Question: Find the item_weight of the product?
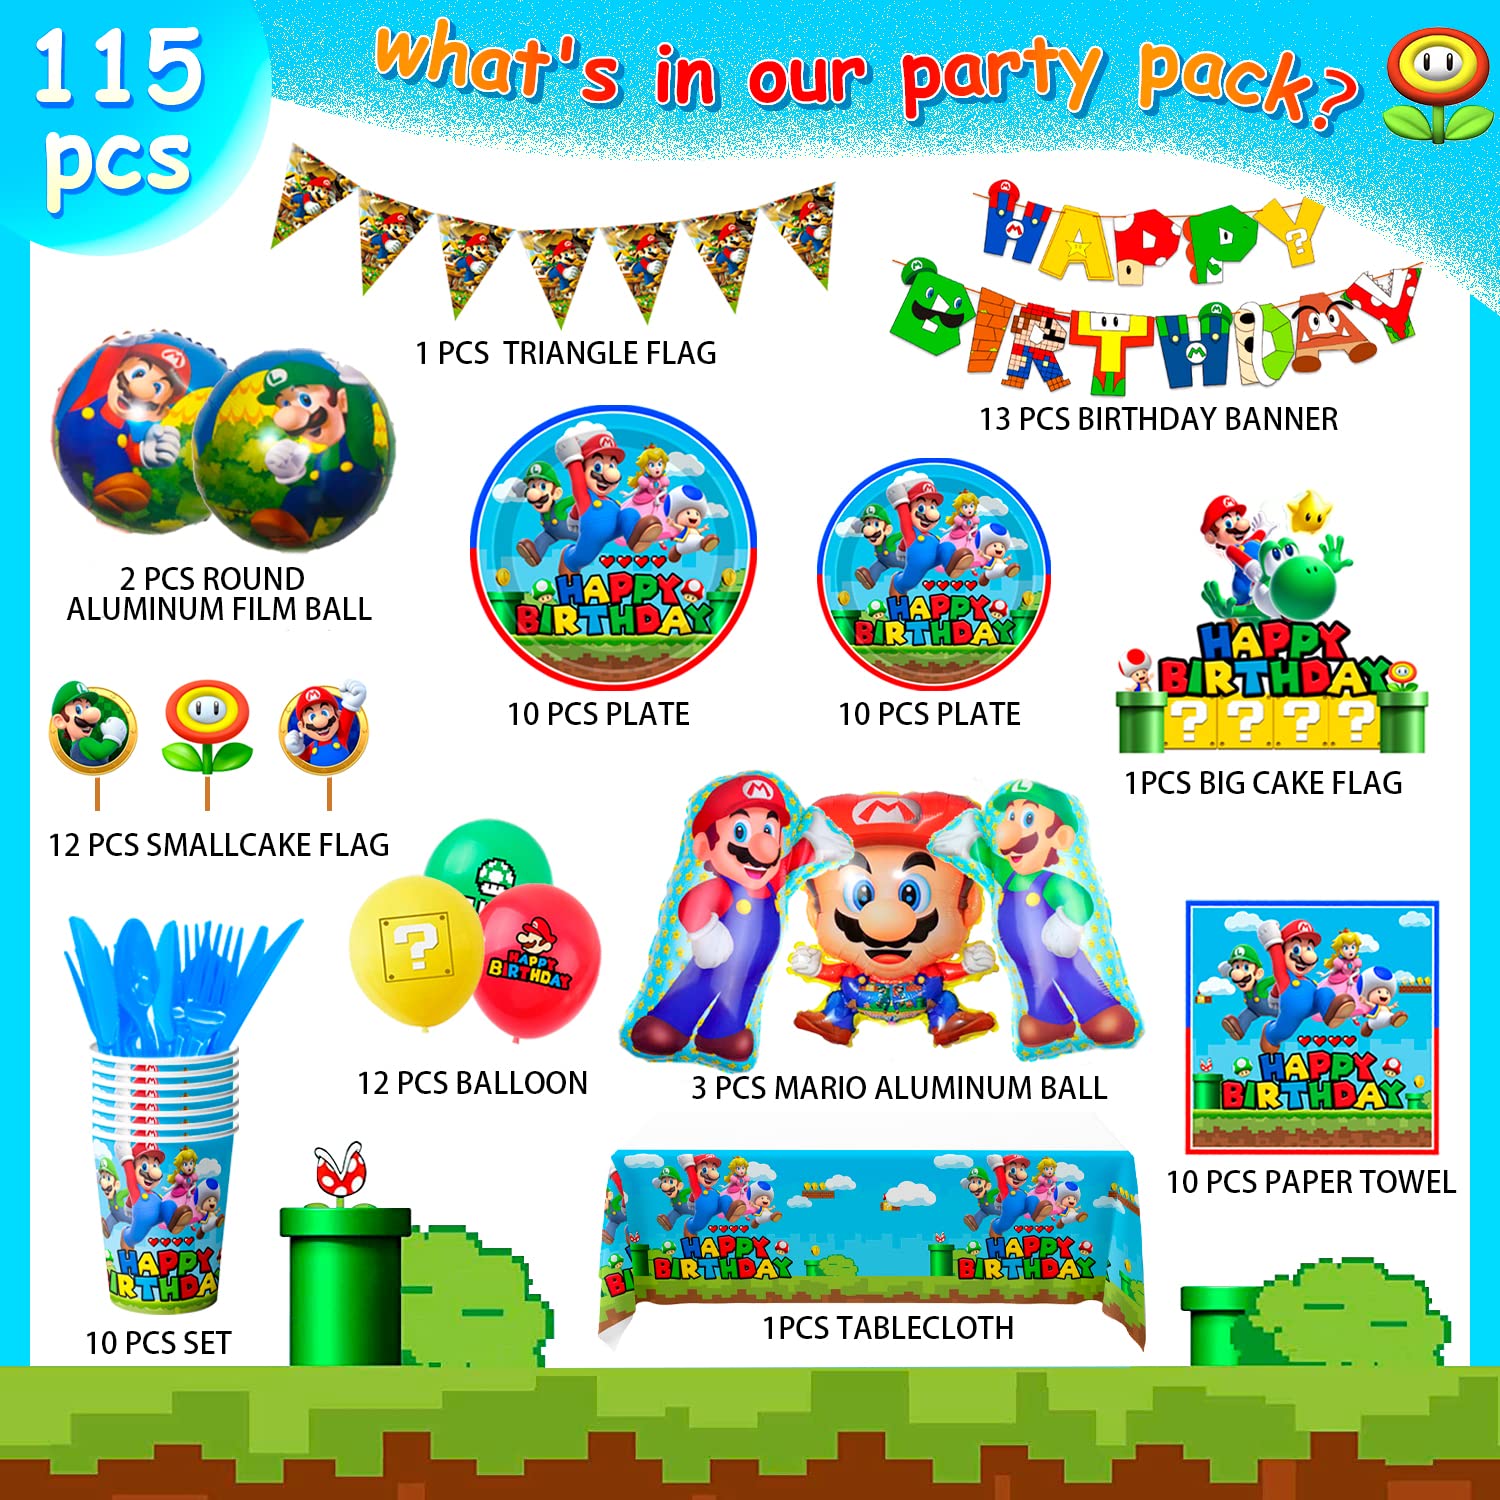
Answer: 2.0 pound